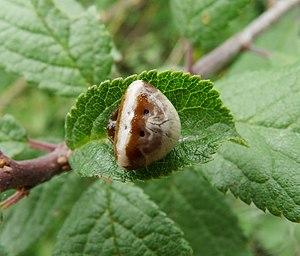
Cyrtarachne ixoides est une espèce d'araignées aranéomorphes de la famille des Araneidae.